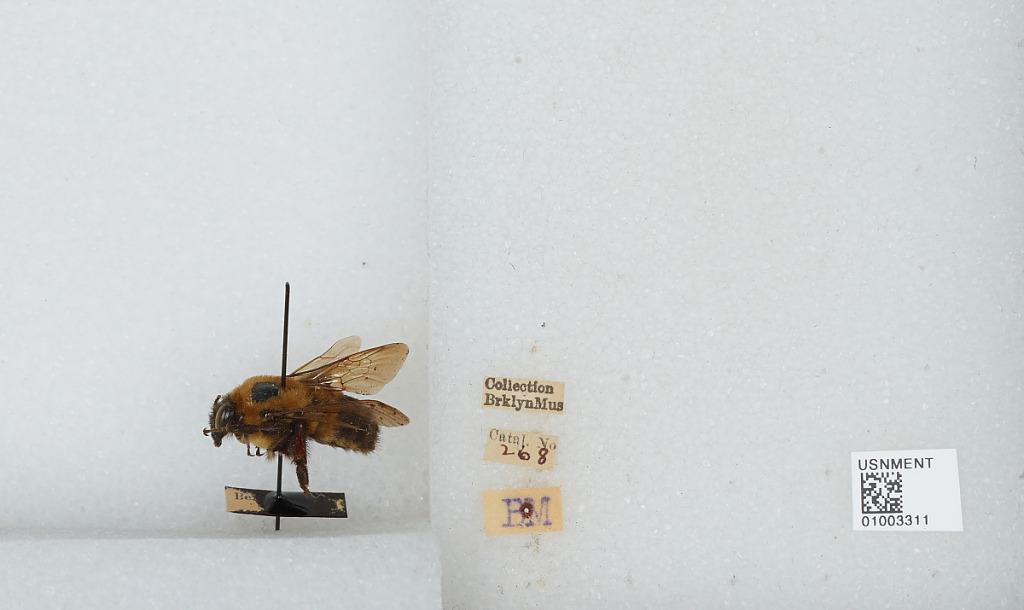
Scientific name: Bombus (Separatobombus) griseocollis (De Geer)